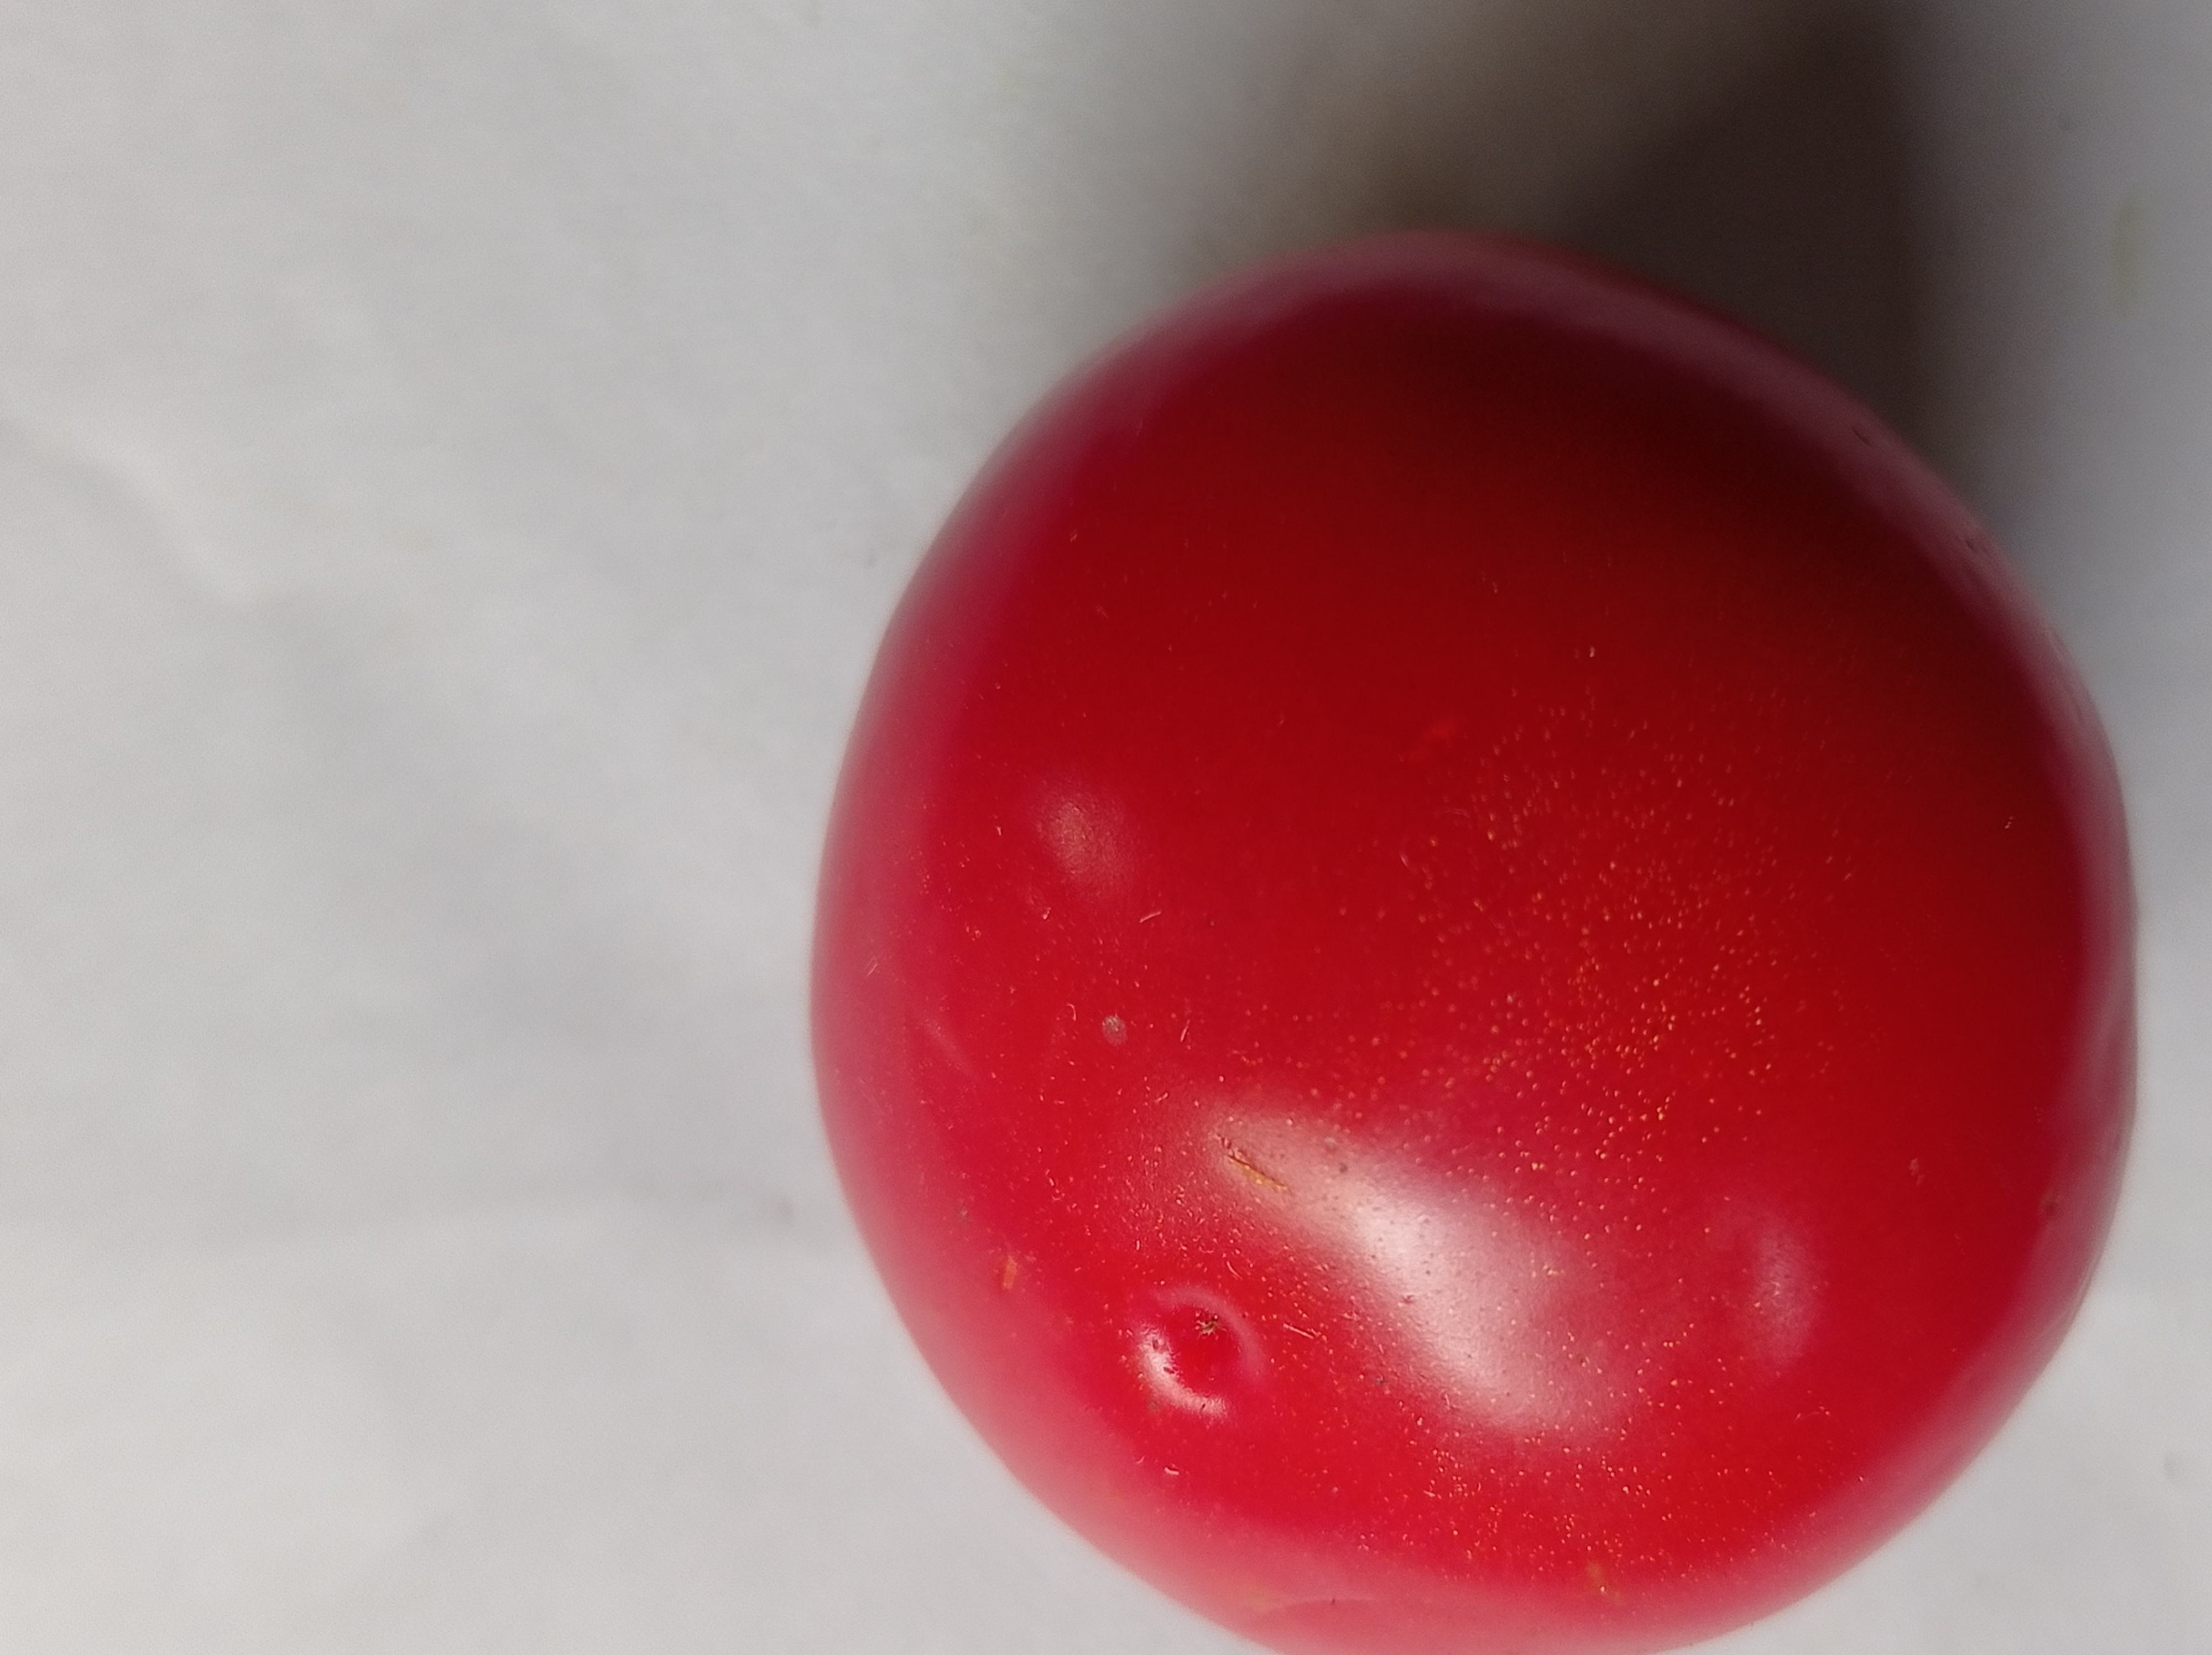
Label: Fresh